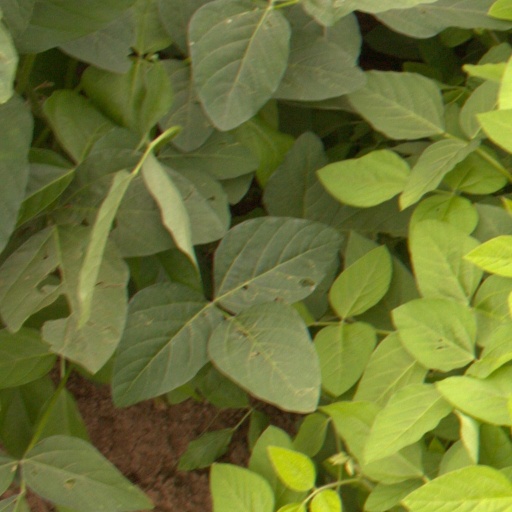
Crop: soybean